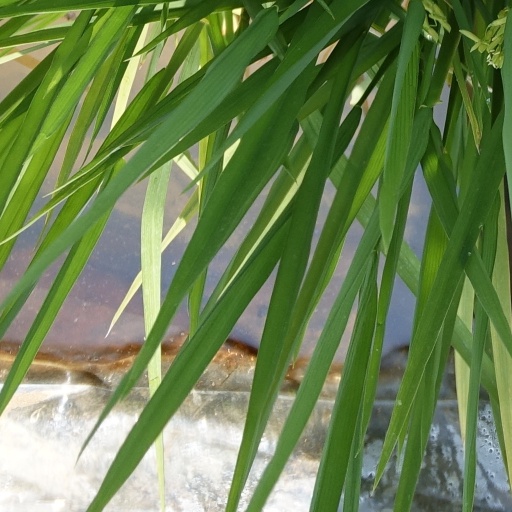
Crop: rice